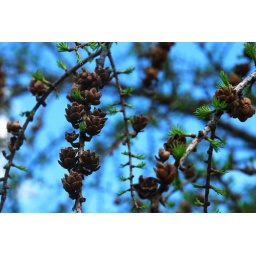
pinecones against the blue sky